Combination plate

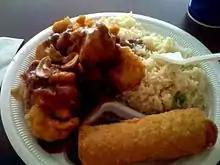
A combination plate of American Chinese food, served on a disposable compartment plate dish

A combination plate may refer to a type of tableware plate, dish or platter that is designed with separate compartments for foods to be placed in. This has also been referred to as a compartment plate and a partition plate. Combination plate meals are sometimes served on this type of plate. In Nepal, this type of plate is called a "thaali", and is typically made of metal. In Nepalese cuisine, the dish daal bhaat is often served on a thaali. In the United States, compartment plates have been used to serve table d'hôte dinners. In the United States, combination plates have been used as a part of U.S. army mess kits.